Canberra District wine region

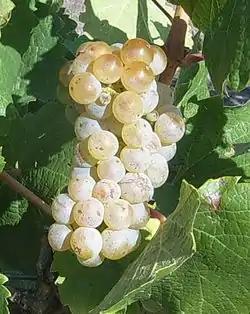
Riesling harvest, February 2007 (due to the drought in Australia.)

The main grape varieties grown are Riesling, Chardonnay, Sauvignon blanc, Sémillon, Cabernet Sauvignon, Shiraz, Viognier, Tempranillo, Pinot noir and Pinot gris. Picking and vintage extend from late February (Pinot noir, Chardonnay) to late May (botrytis Pinot gris or Riesling).